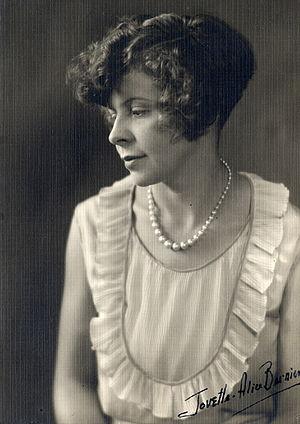
Jovette-Alice Bernier est une journaliste, romancière et poétesse québécoise. Elle a écrit deux romans, plusieurs recueils de poésie, des centaines de contributions pour des revues mais aussi plusieurs feuilletons radiophoniques et télévisuels québécois.
Saint-Fabien est une municipalité de paroisse de la province de Québec, située dans la municipalité régionale de comté de Rimouski-Neigette, dans la région administrative du Bas-Saint-Laurent. Saint-Fabien est traversé par la route provinciale 132 qui fait le tour de la péninsule gaspésienne.